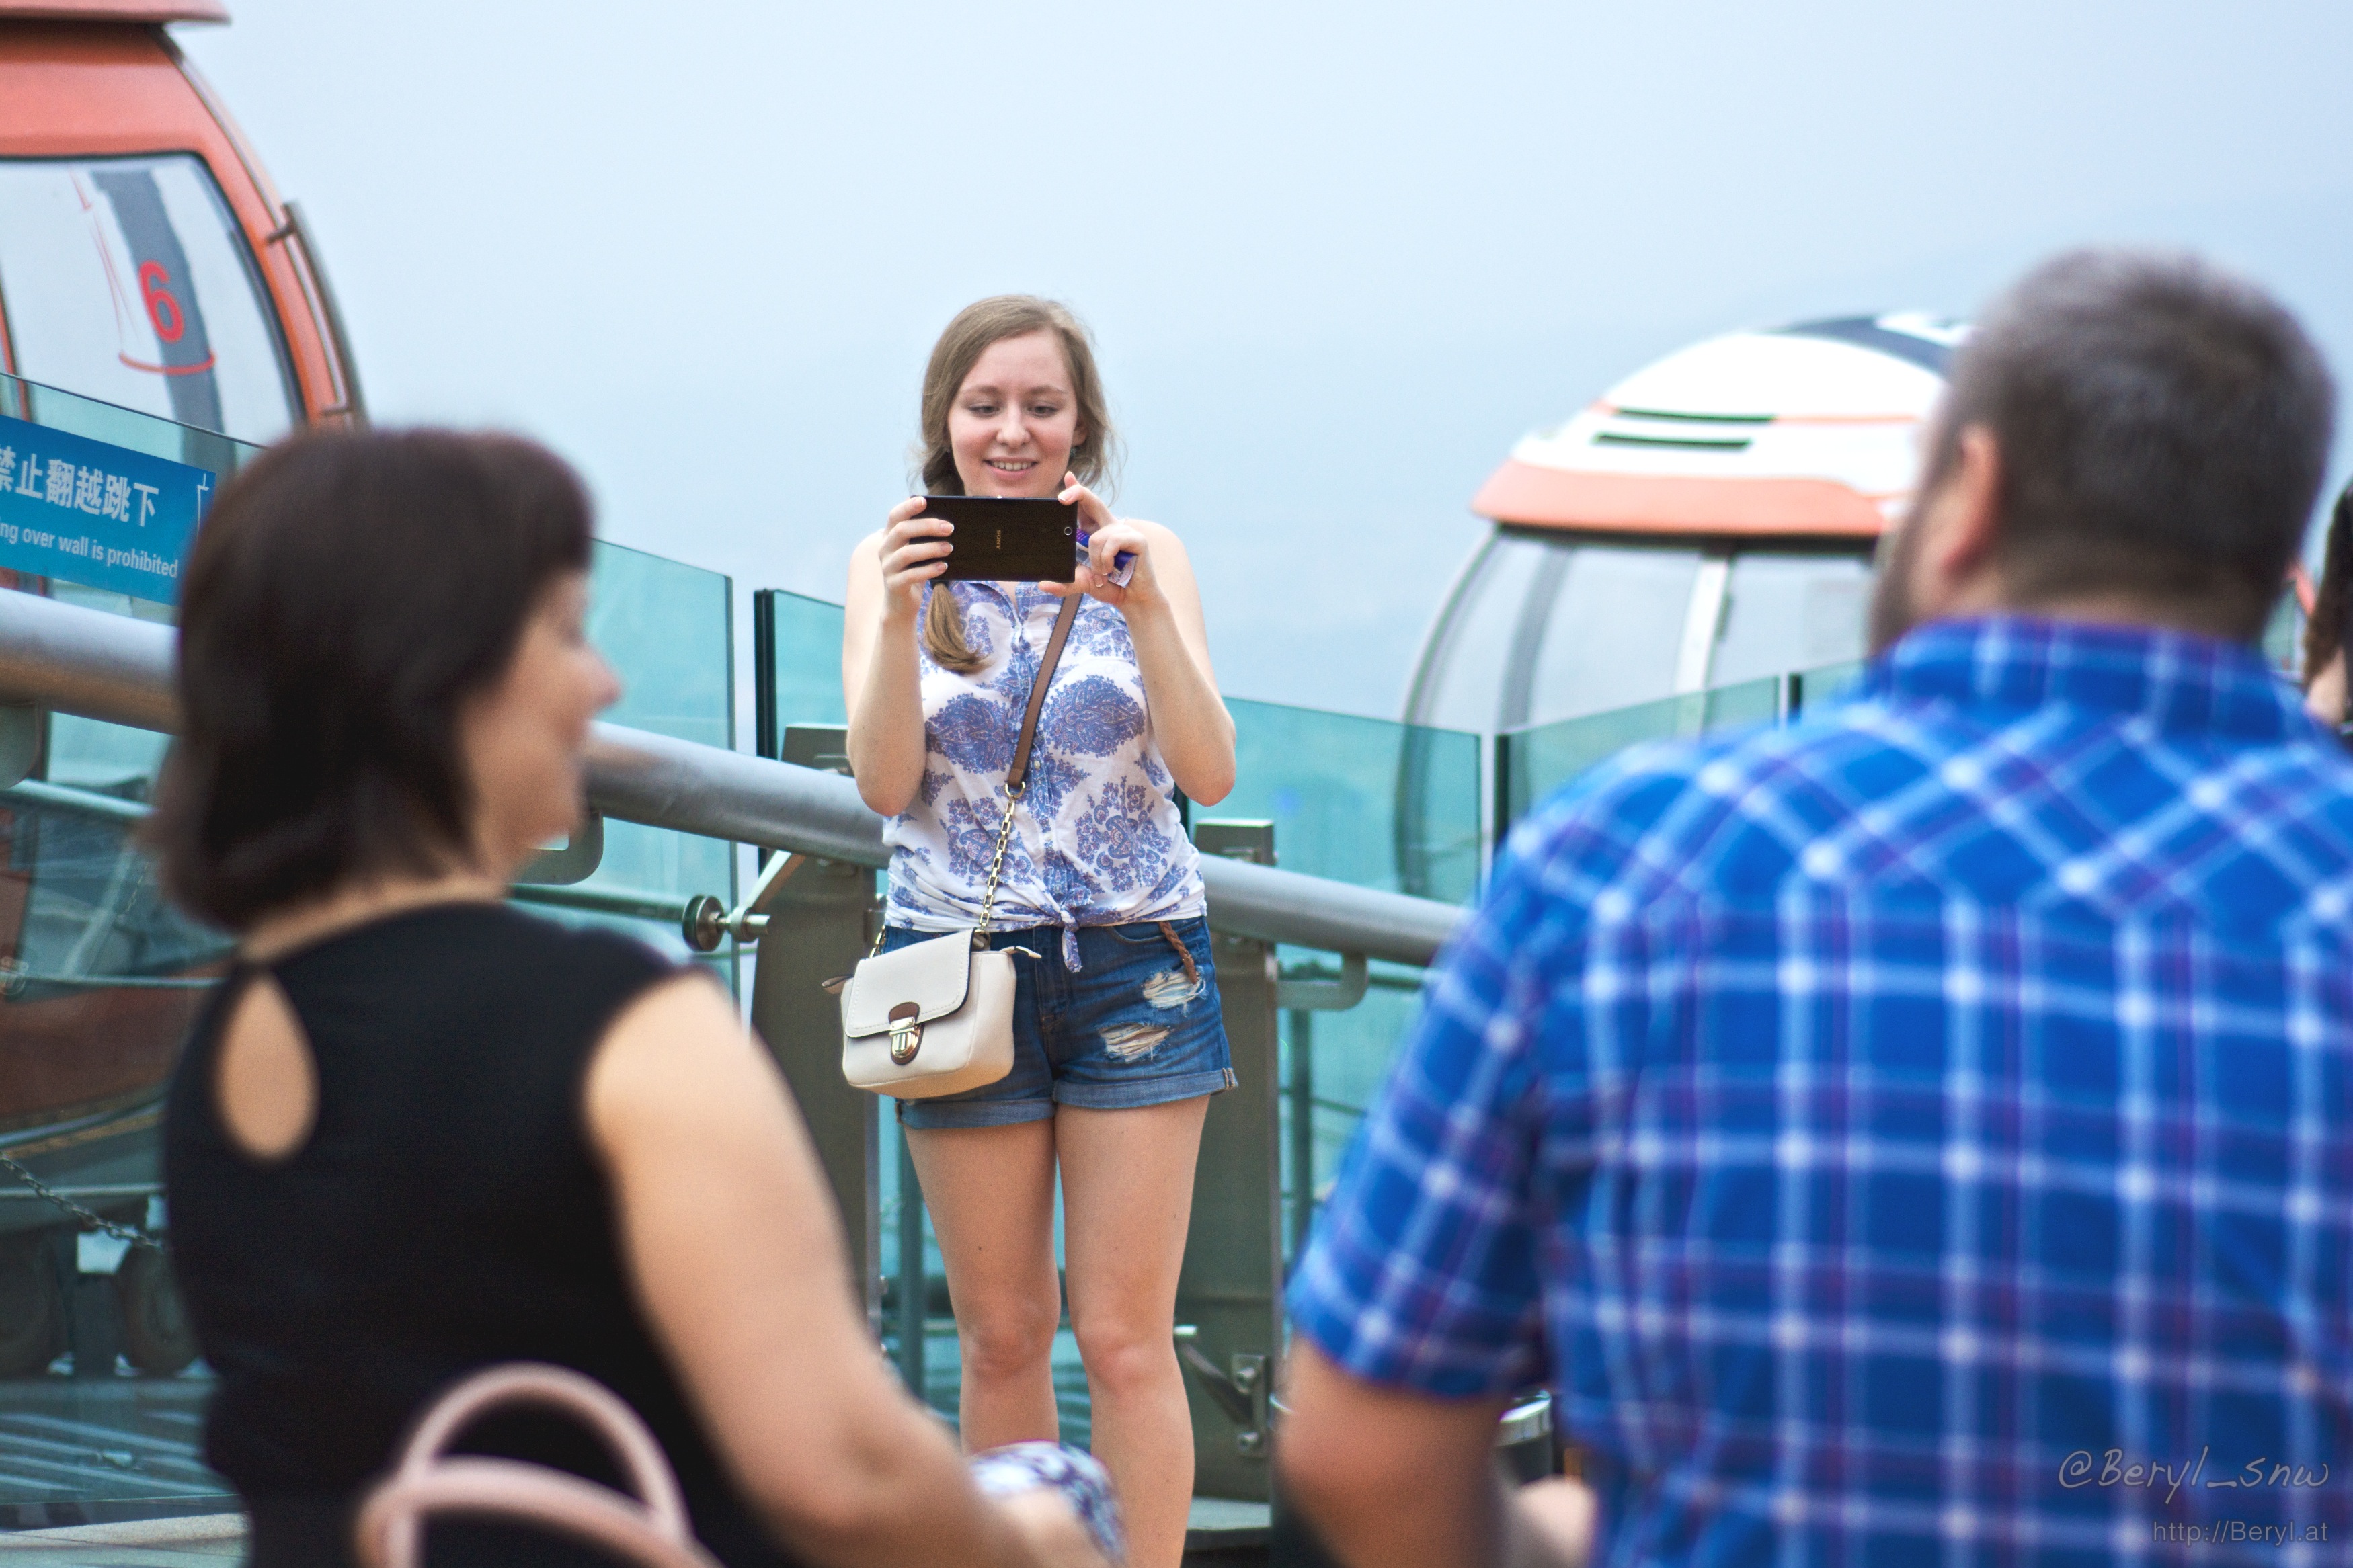
people, girl, street, peak, dslr, phone, nikon, smile, face, candid, 50mm, sports, sony, xperia, nikkor, d7100, afnikkor50mmf18d, af50mmf18d, cantontower, top, takingphoto, endurance sports